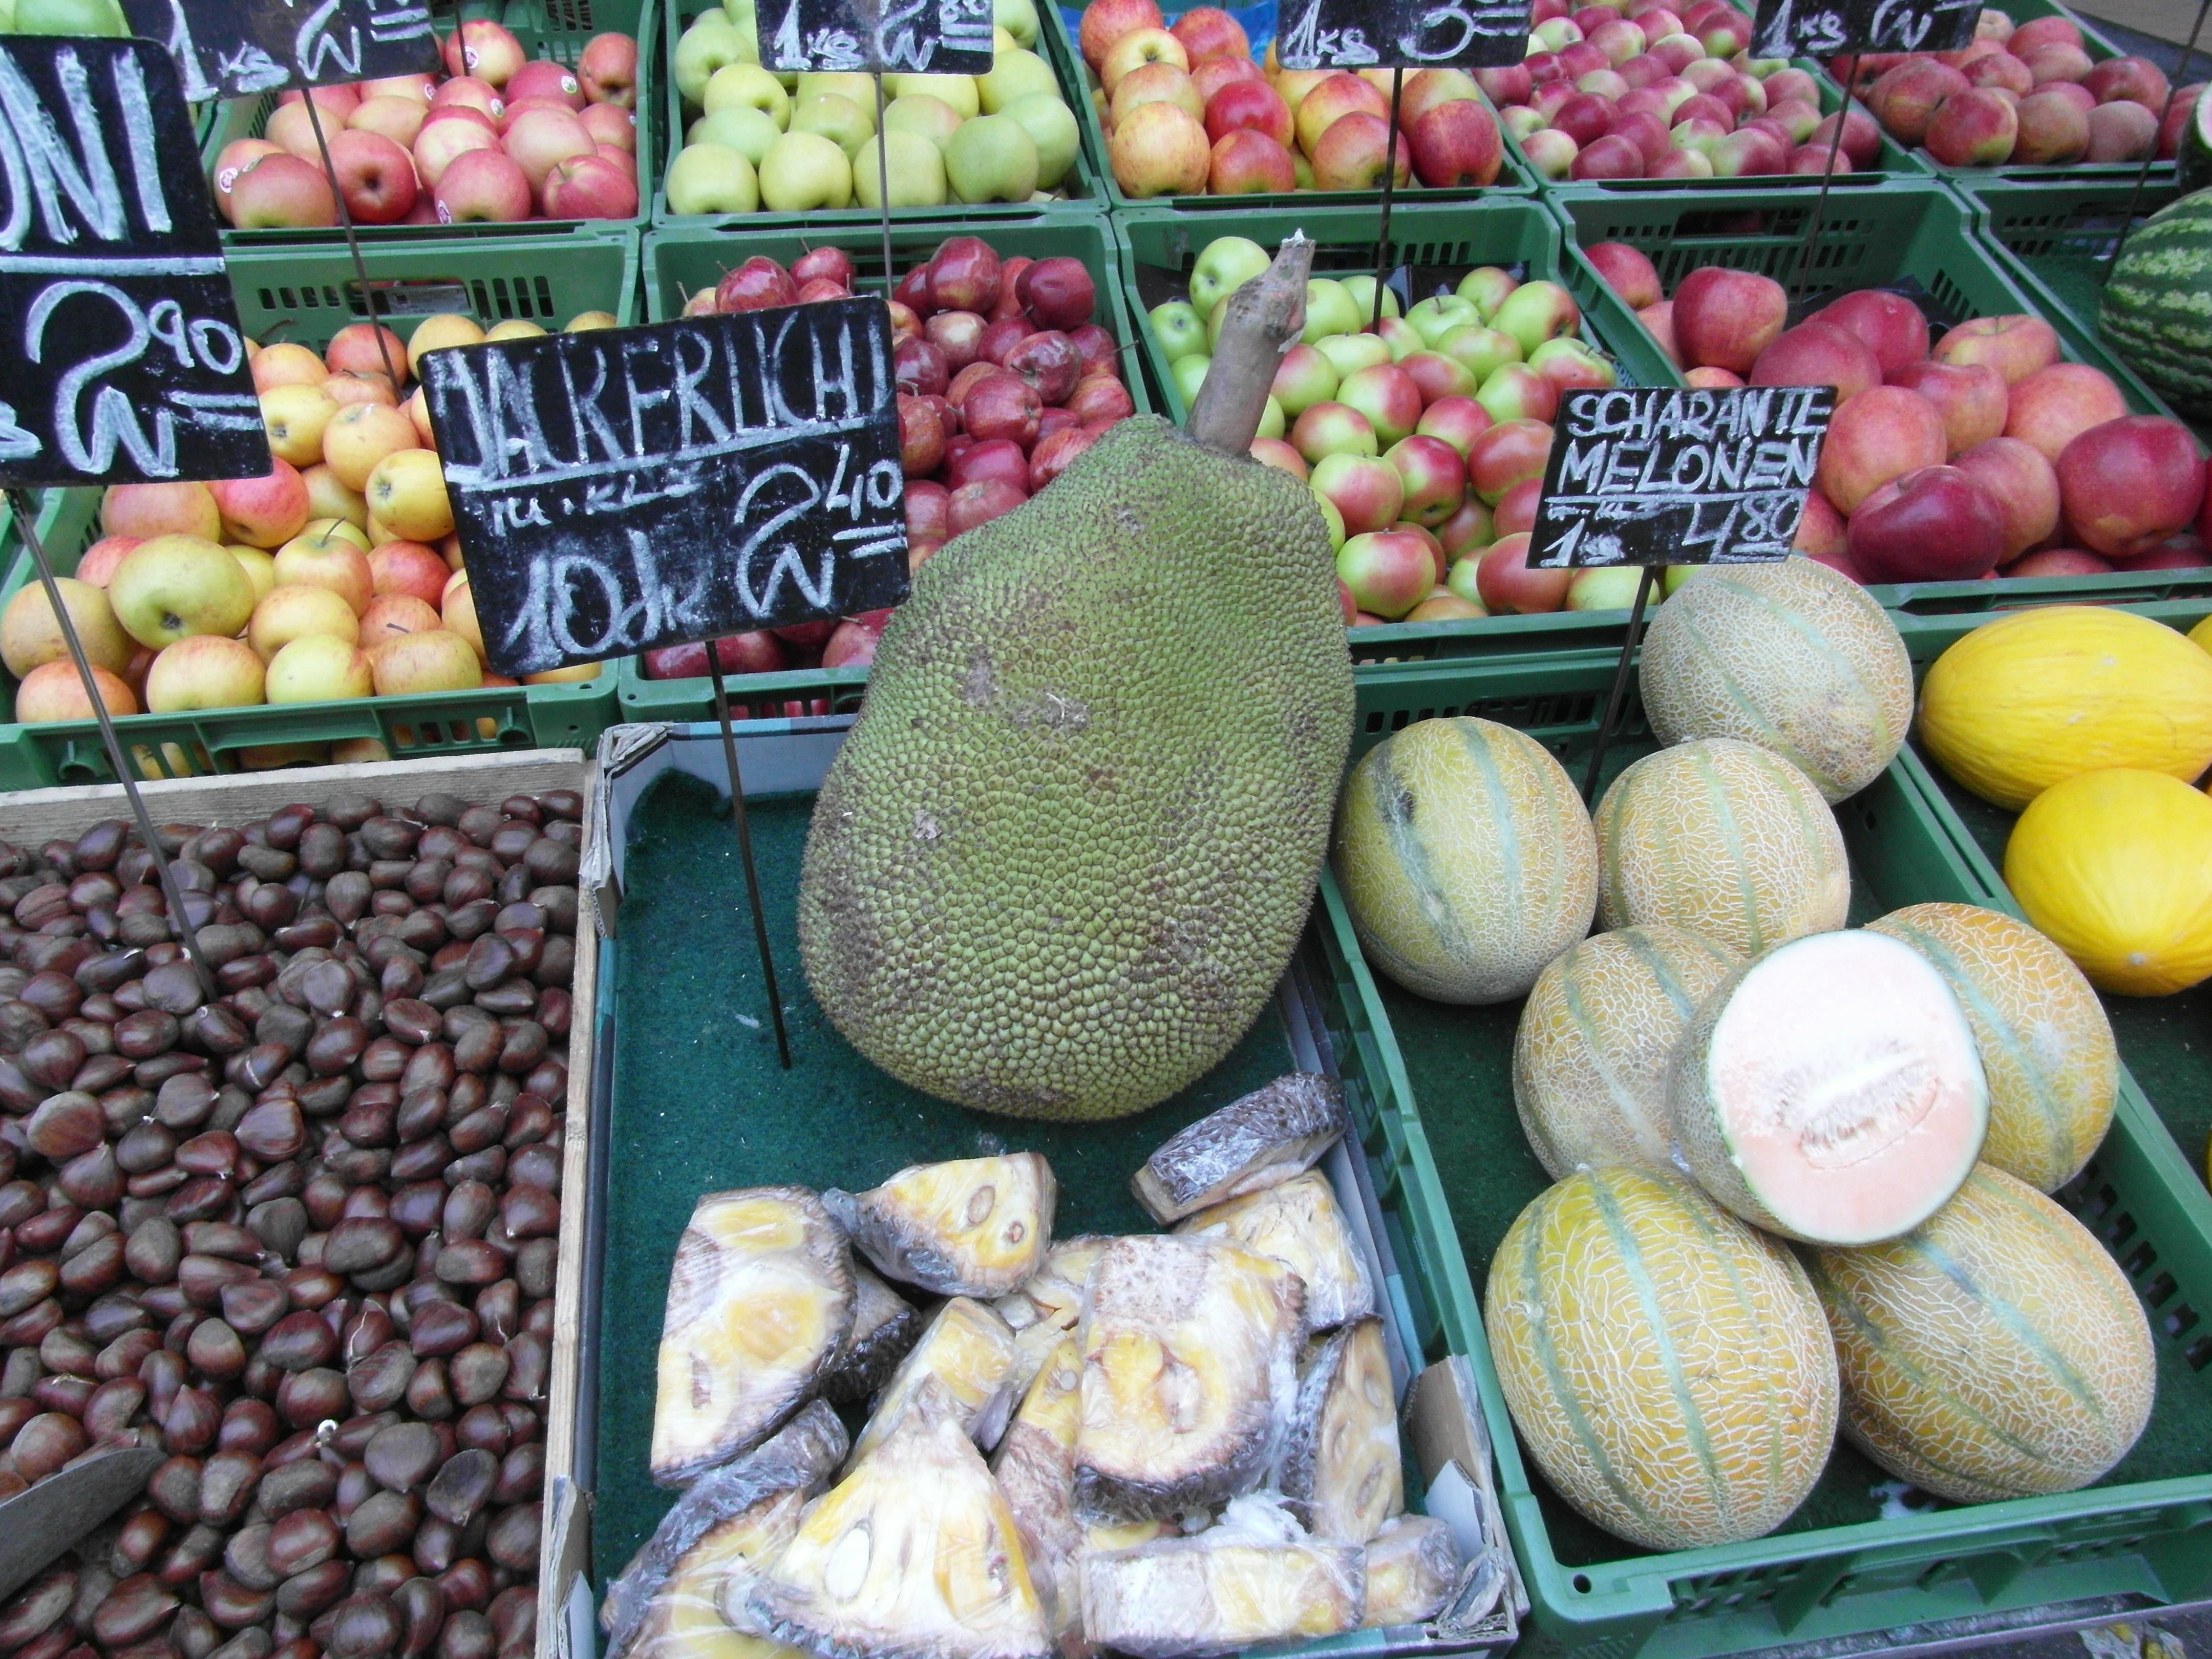
plant, fruit, city, food, produce, vegetable, tropical, market, marketplace, healthy, eat, delicious, still life, public space, tropical fruit, nutrition, fruits, exotic, vitamins, local food, fruity, vitaminhaltig, tropical fruits, human settlement, greengrocer